Dickinson College

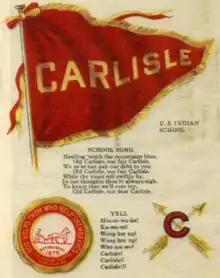
The collaborative relationship between Dickinson College and Carlisle Indian Industrial School lasted almost four decades

The Carlisle Grammar School was founded in 1773 as a frontier Latin school for young men in Western Pennsylvania. Within years Carlisle's elite, such as James Wilson and John Montgomery, were pushing for the development of the school as a college. In 1782, Benjamin Rush, a physician who was a prominent leader during and after the American Revolution, met in Philadelphia with Montgomery and William Bingham, a prominent businessman and politician. As their conversation about founding a frontier college in Carlisle took place on his porch, "Bingham's Porch" was long a rallying cry at Dickinson.